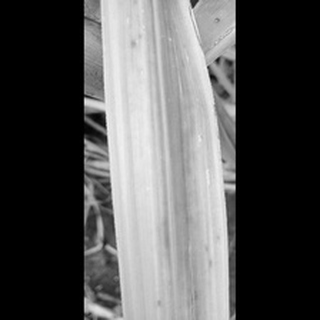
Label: sugarcane_yellow_leaf_disease